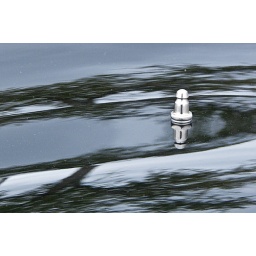
Made possible by overcast but bright sky at a muscle car show in Punta Gorda, Florida